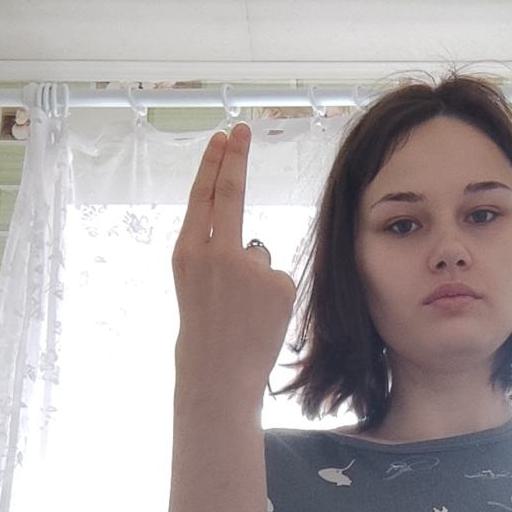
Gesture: two_up_inverted